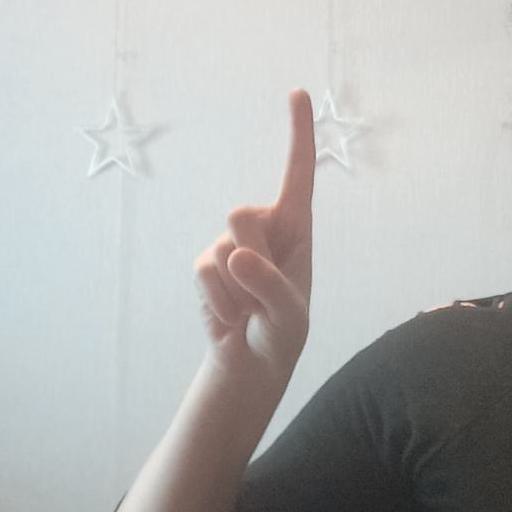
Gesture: one